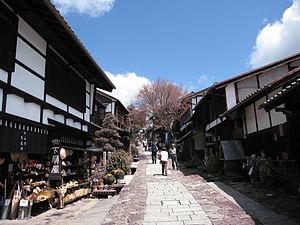
Le district de Kiso est un district situé dans la préfecture de Nagano, au Japon.
Kaidō désigne généralement les anciennes routes du Japon datant de l'époque d'Edo. Les plus connues sont les Cinq routes d'Edo, partant toutes de la ville d'Edo : Nakasendō, Tōkaidō, Ōshū Kaidō, Kōshū Kaidō et Nikko Kaidō.
Les 69 stations du Nakasendō à Sanjō Ōhashi dans Kyoto. La route couvre approximativement 534 km et constitue une voie de commerce alternative à la route de Tōkaidō.
Les Cinq Routes d'Edo, ou Gokaidō étaient, durant l'époque d'Edo, cinq routes majeures partant de la ville d'Edo.